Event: Ecuador Earthquake
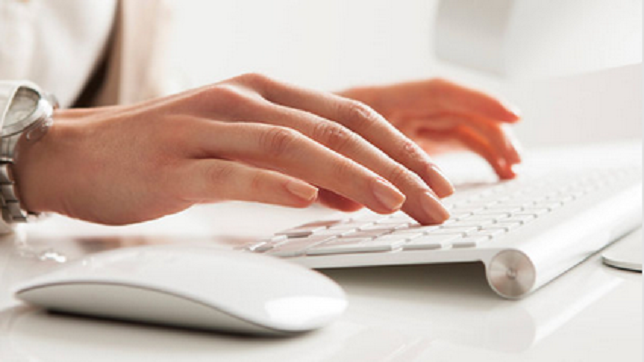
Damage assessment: no_damage